Rabiya Shah

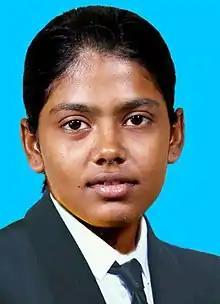

Rabiya Shah (born 27 April 1992; Urdu: ) is a Pakistani former cricketer who played as a wicket-keeper and left-handed batter. She appeared in 25 One Day Internationals and 15 Twenty20 Internationals for Pakistan between 2010 and 2017. She played domestic cricket for Karachi and Zarai Taraqiati Bank Limited.